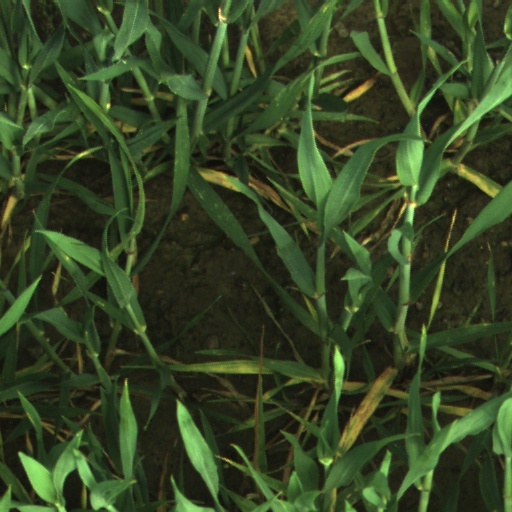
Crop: wheat